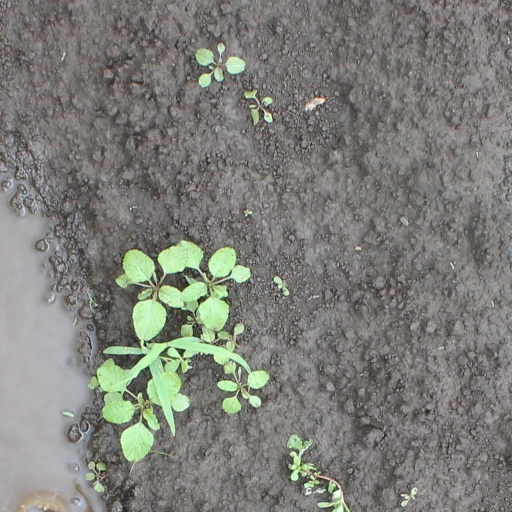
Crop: soybean